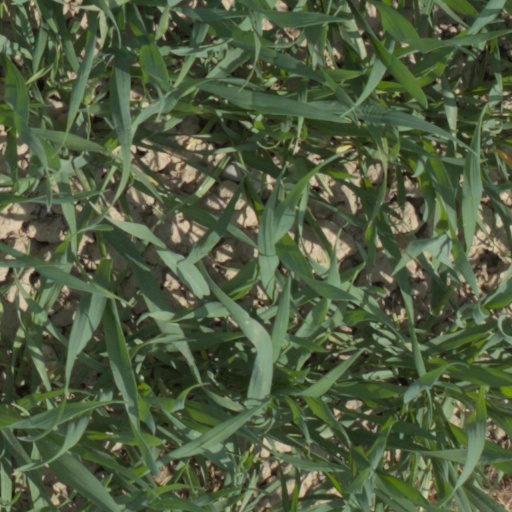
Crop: wheat